Rif War

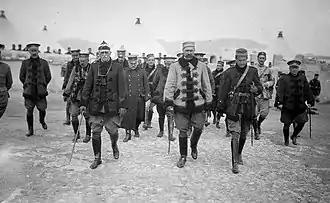
General Fernández Silvestre in Melilla, 1921

Initially, the Spanish forces in Morocco were largely composed of conscripts and reservists from Spain itself. These "Peninsular" troops were poorly supplied and prepared, few had marksmanship skills and proper battle training, and widespread corruption was reported amongst the officer corps, reducing supplies and morale. Of the Spanish troops in Morocco in 1921, well over half were completely illiterate conscripts from the poorest elements of Spanish society who had been sent to Morocco with minimal training. Despite assurances from General Manuel Fernández Silvestre that his equipment was sufficient to defeat the Rifians, in fact about three-quarters of the rifles at the Melilla arsenal were in shoddy condition due to poor maintenance, and a report from late 1920, which Spanish commanders never bothered to read, warned that many of the rifles held there were either unusable or more of a danger to the soldier firing them than to the enemy.